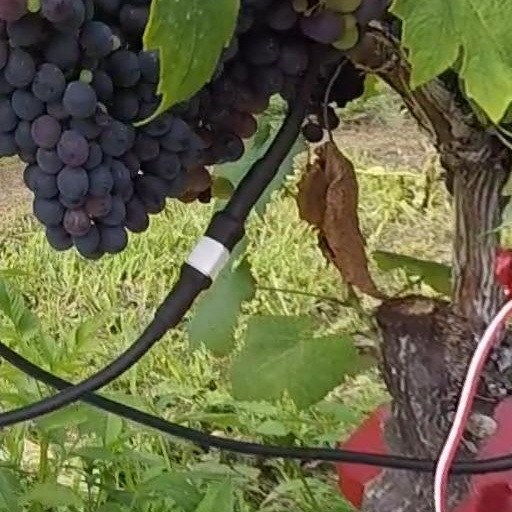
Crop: grape